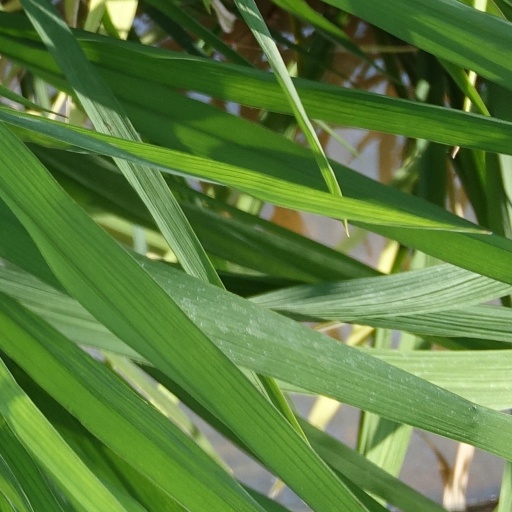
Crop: rice